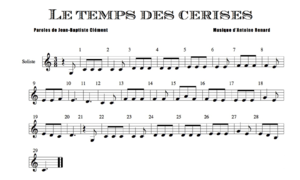
Mélodie en tonalité de Do établie d'après plusieurs documents anciens.
En France, Camille Doucet, directeur de l'administration des théâtres, autorise les cafés-concerts à s'offrir des costumes, des travestissements ; à jouer des pièces, à se payer des intermèdes de danse et d'acrobatie ; l'autorisation du costume de scène notamment transforme les conditions de réception de la chanson traditionnelle et met en avant les interprètes.
Le Temps des cerises est une chanson dont les paroles furent écrites en 1866 par Jean Baptiste Clément et la musique composée par Antoine Renard en 1868.